Stewart Lee

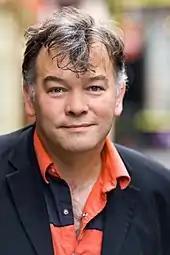
Lee in June 2008

Lee's influences include Ted Chippington, Arnold Brown, Norman Lovett, Jerry Sadowitz, Simon Munnery, Kevin McAleer and Johnny Vegas.